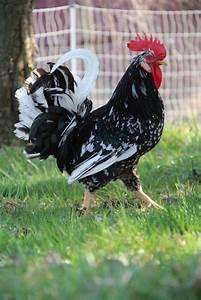
chicken